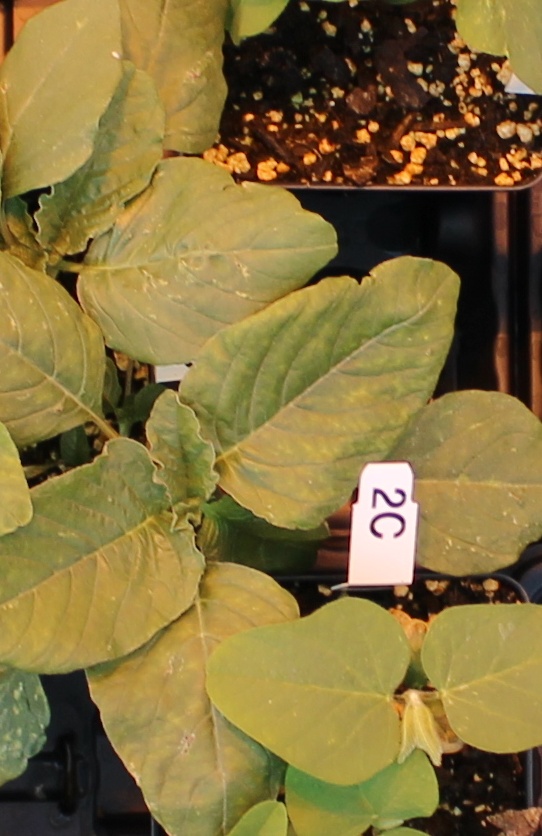
Label: Redroot Pigweed